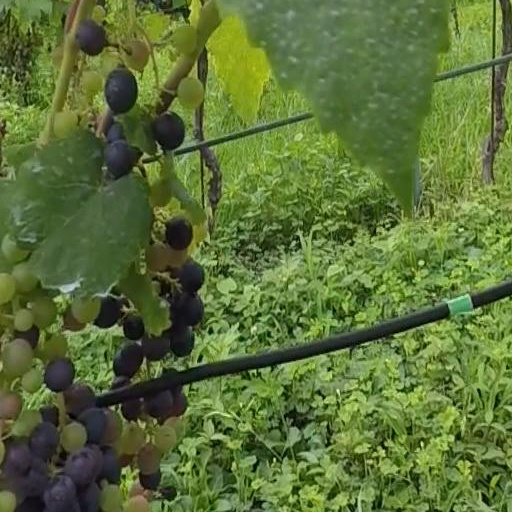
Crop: grape